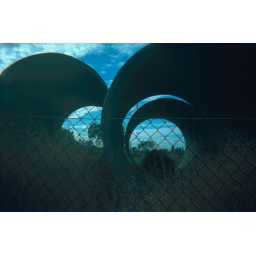
Some pipes in a field next to some railroad tracks. Huntington Beach, CA.